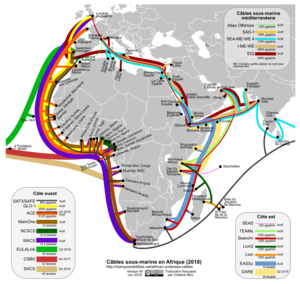
version 45 avec légendes en français de la carte des câbles sous-marins autour de l'Afrique
La situation d'Internet en Afrique est marquée par un important retard de développement, et un accès à un réseau lent. Malgré cette situation difficile, le déploiement de réseau progresse et en 2015 29 % des Africains ont accès à Internet.
WACS est un câble sous-marin construit par Alcatel-Lucent et reliant l'Afrique du Sud au Royaume-Uni en passant par l'océan Atlantique, au large de l'Afrique. Le câble se compose de quatre paires de fibres et mesure 14 530 km de longueur, reliant Yzerfontein dans le Cap occidental à Highbridge en Angleterre. Il dispose de 14 terminaux : 12 en Afrique et 2 en Europe, permettant de relier de nombreux pays africains à Internet. Son coût total de mise en place est de 650 millions de dollars. Originellement, WACS s'appelait Africa West Coast Cable, soit câble côtier de l'ouest de l'Afrique, et devait également desservir l'Amérique du Sud, mais cela a été abandonné.
Internet en Afrique du Sud est utilisé en 2013 par environ 49 % de la population.